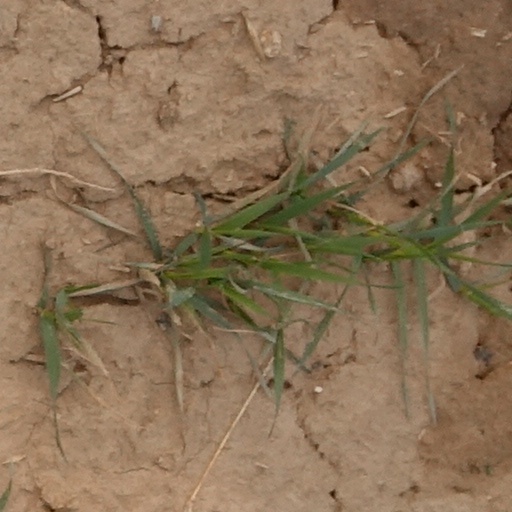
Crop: wheat